Mid North Coast

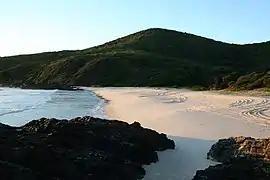
McBrides Beach, Forster, New South Wales

The Mid North Coast is a country region in the north-east of the state of New South Wales, Australia. The region, situated 416km north of Sydney, covers the mid northern coast of the state, beginning from Port Stephens at Hawks Nest to as far north as Woolgoolga, near Coffs Harbour. The region has many beaches and subtropical national parks and forests as well as rural farmland and logging. Major coastal towns include Coffs Harbour, Forster and Port Macquarie. The Mid North Coast is a popular destination for camping or resorts and surfing, with coastal and hinterland tracks, with the unique heritage-listed mountain village of Bellbrook popular for day trips inland or 4wd campers and keen bass fishers.